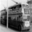
Label: bus